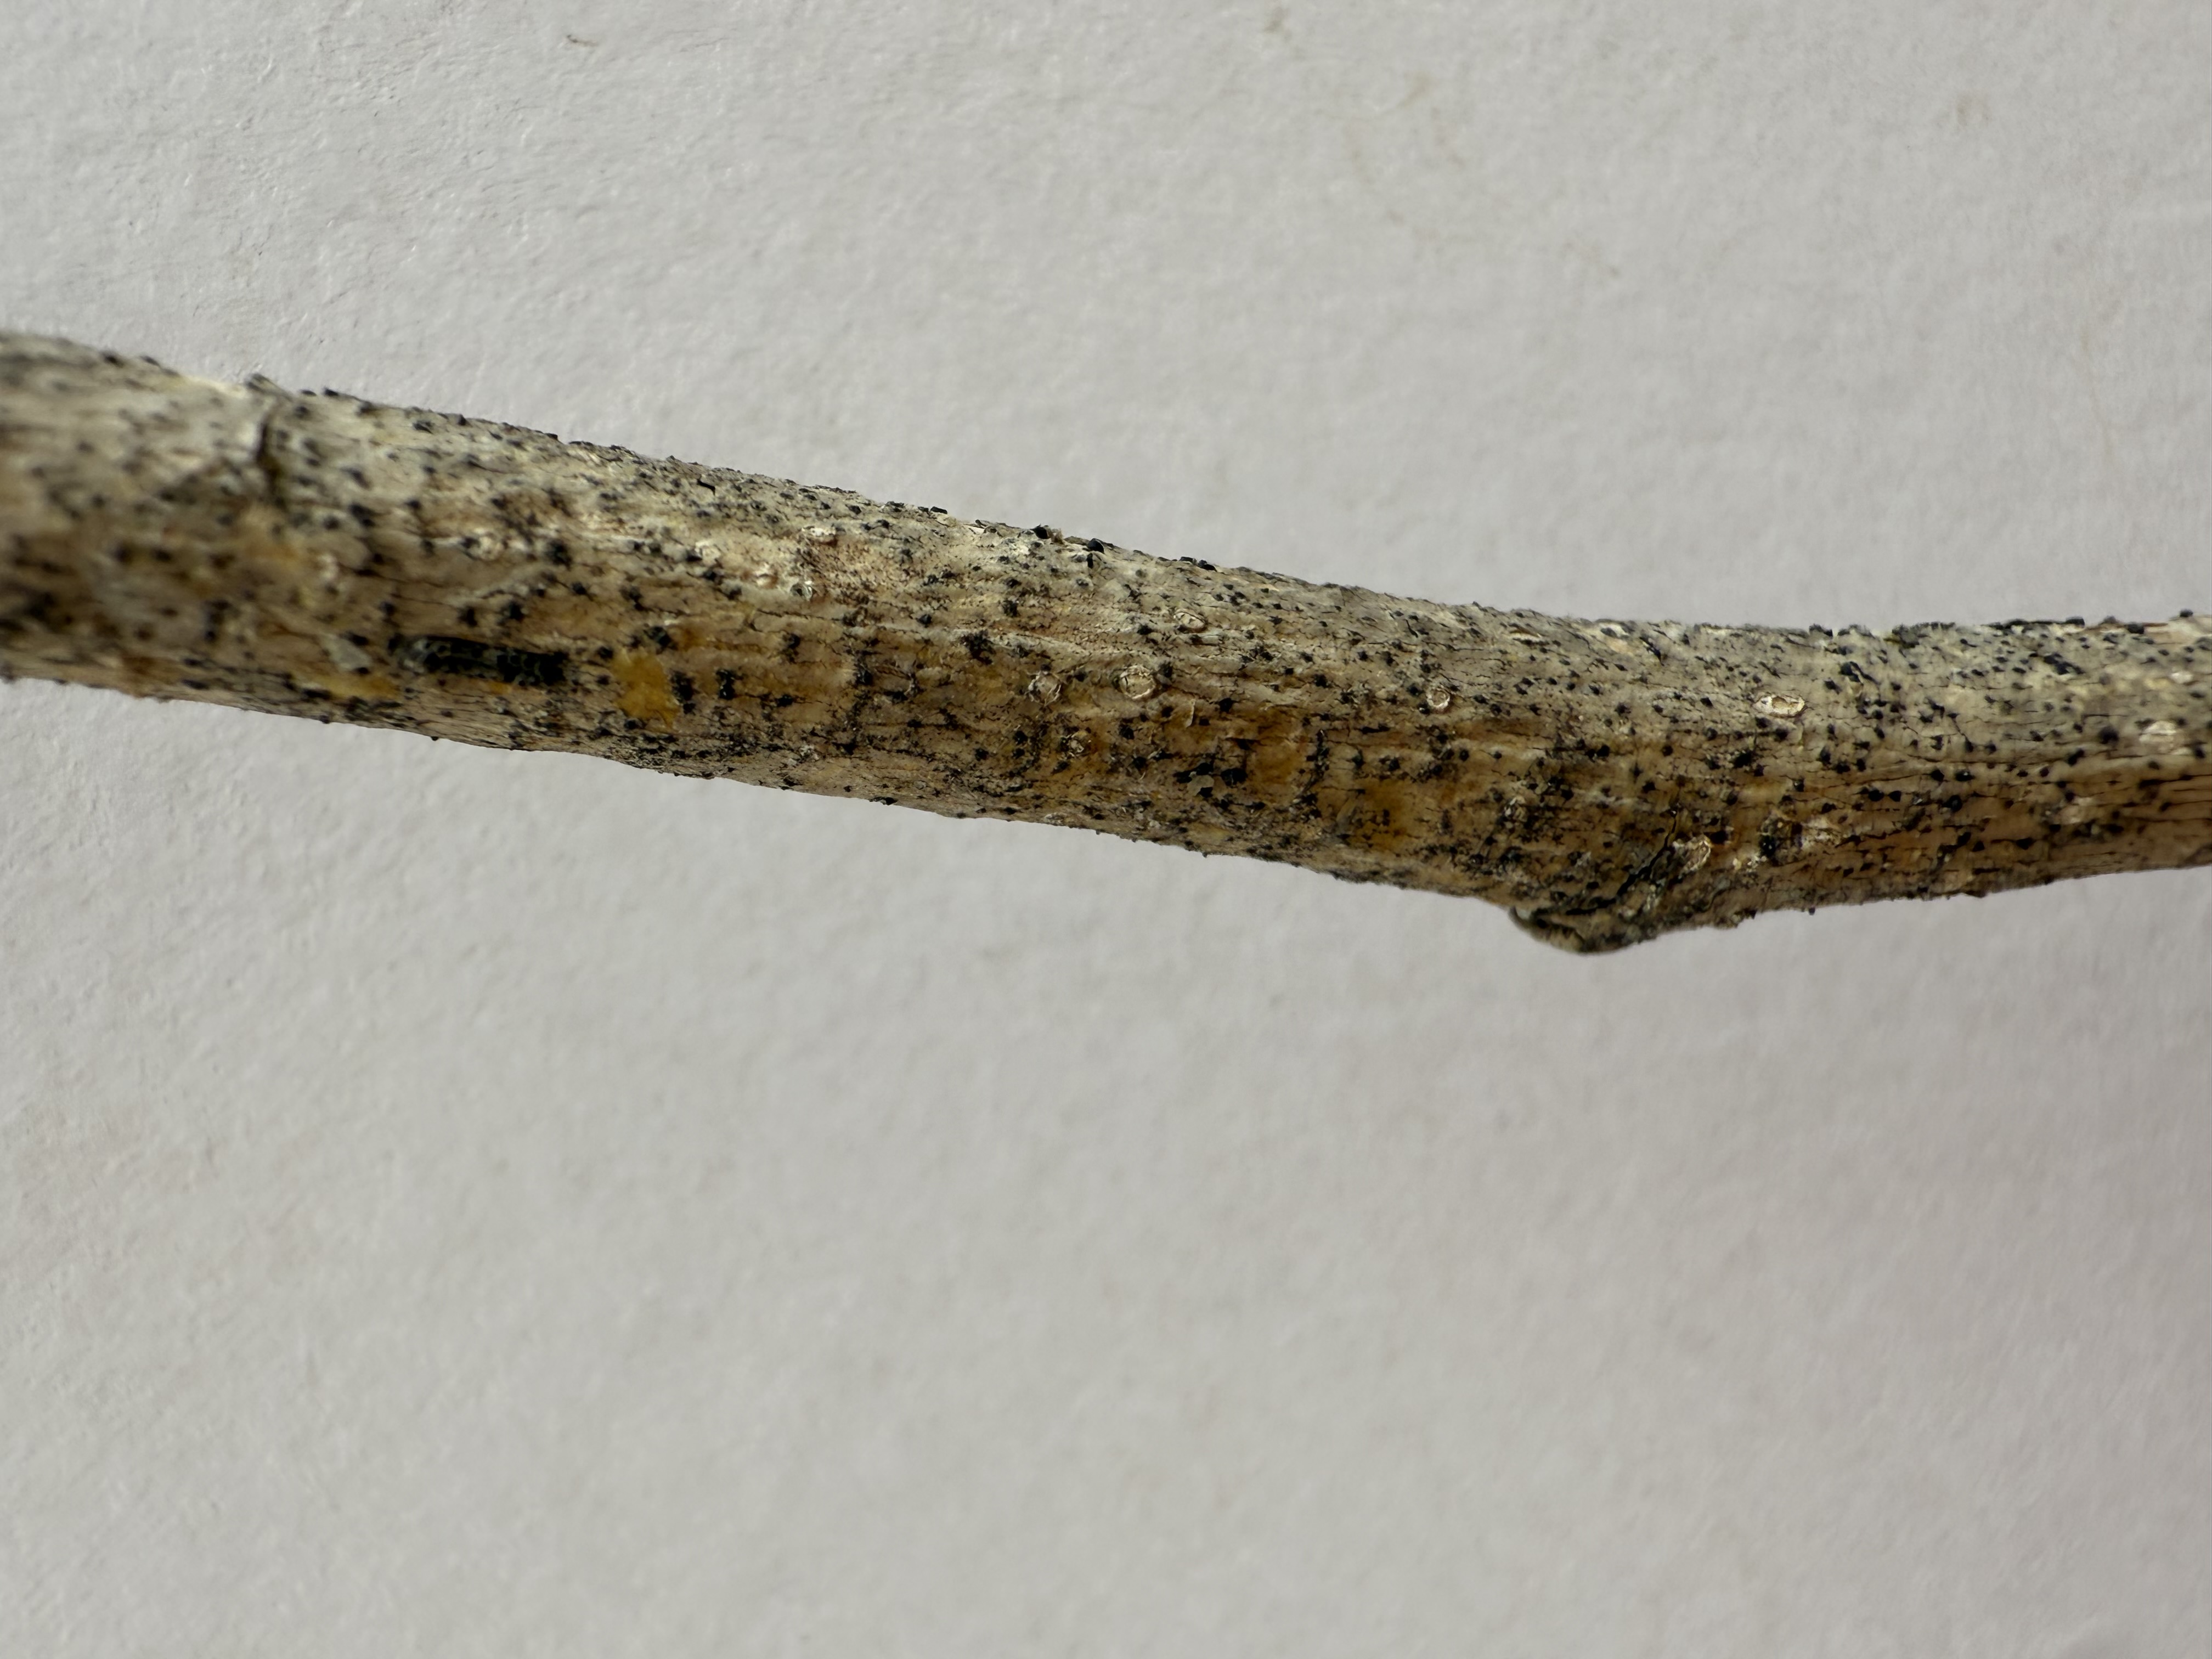
Variety: Black Mulberry